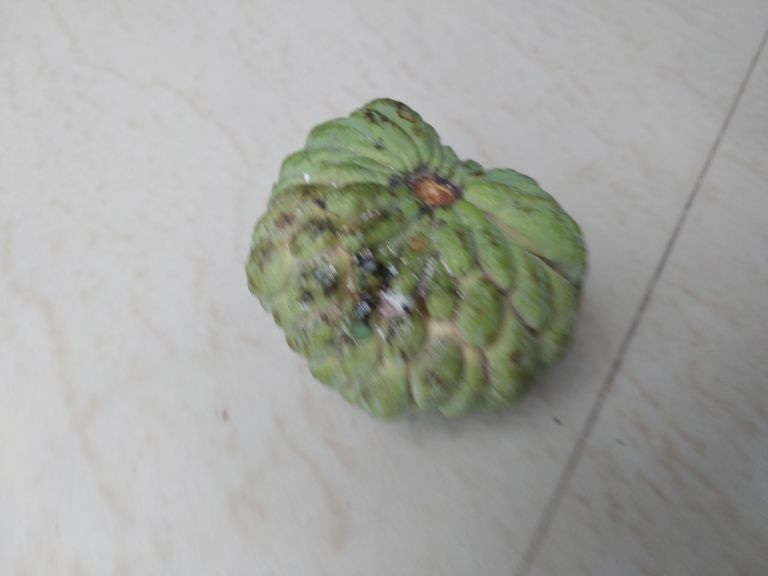
Disease label: Leaf spot on fruit